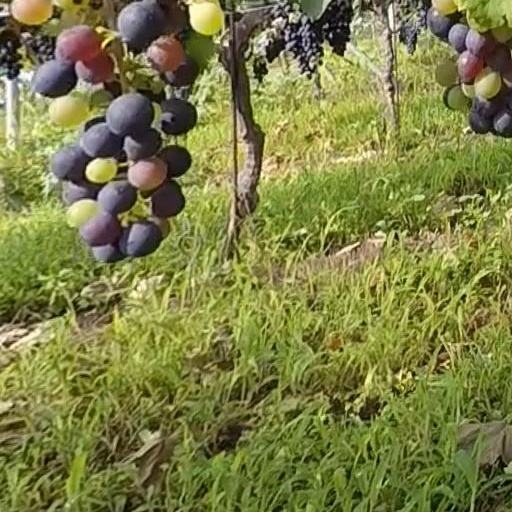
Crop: grape